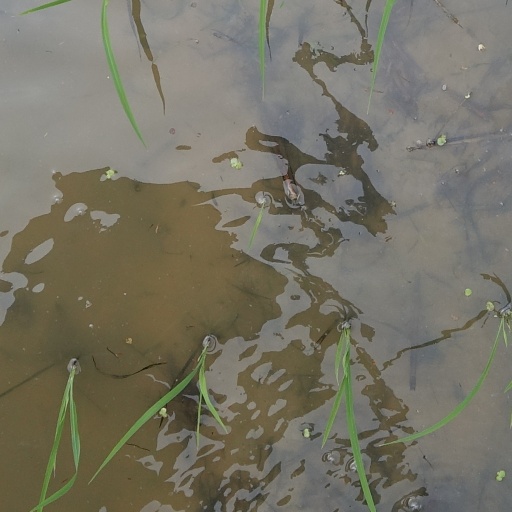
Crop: rice